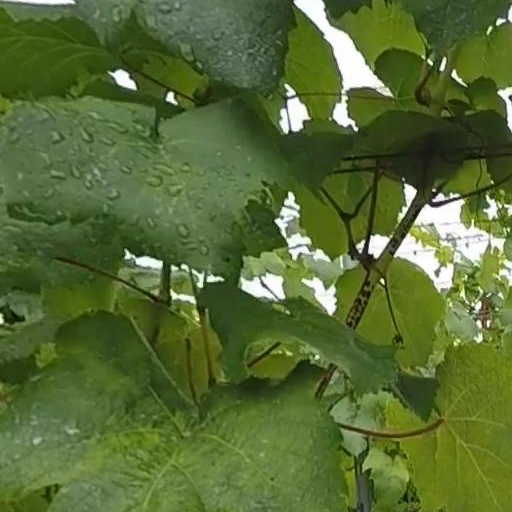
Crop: grape